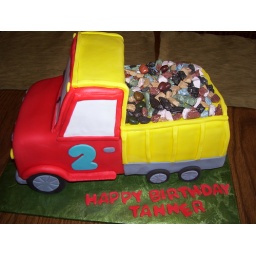
Edible rocks in truck bed were purchased